Machete Hook

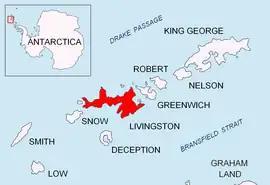
Location of Livingston Island in the South Shetland Islands and Antarctica

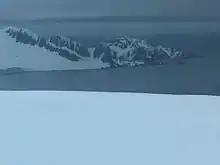
Vasilev Bay from Leslie Gap, with Melta Point and Machete Hook in the background

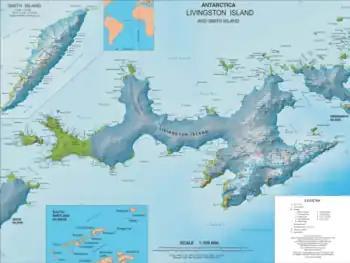
Topographic map of Livingston Island and Smith Island

Machete Hook is the low-tide elevation spit wide 70 m and projecting from the small peninsula ending in Siddins Point 830 m eastwards into Vasilev Bay in Hero Bay on the north coast of Livingston Island in the South Shetland Islands, Antarctica. Bulgarian topographic survey Tangra 2004/05. The area was visited by early 19th century sealers.